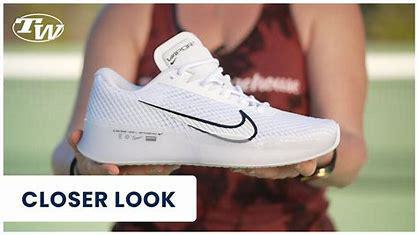
Brand: Nike
Model: Court Air Zoom Vapor 11